Pyotr Lavrov

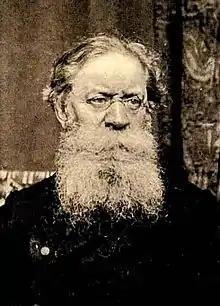
Lavrov in his later years

Lavrov wrote prolifically for more than 40 years. His works include "The Hegelian Philosophy" (1858–59) and "Studies in the Problems of Practical Philosophy" (1860). While living in exile, he edited his Socialist review, "Веперед!" A contribution to the revolutionary cause, "Historical Letters" (1870), was written under the pseudonym "Mirtov". The letters greatly influenced revolutionary activity in Russia. He was called "Peter Lawroff" in "" (1899–1900) by K. Tarassoff.